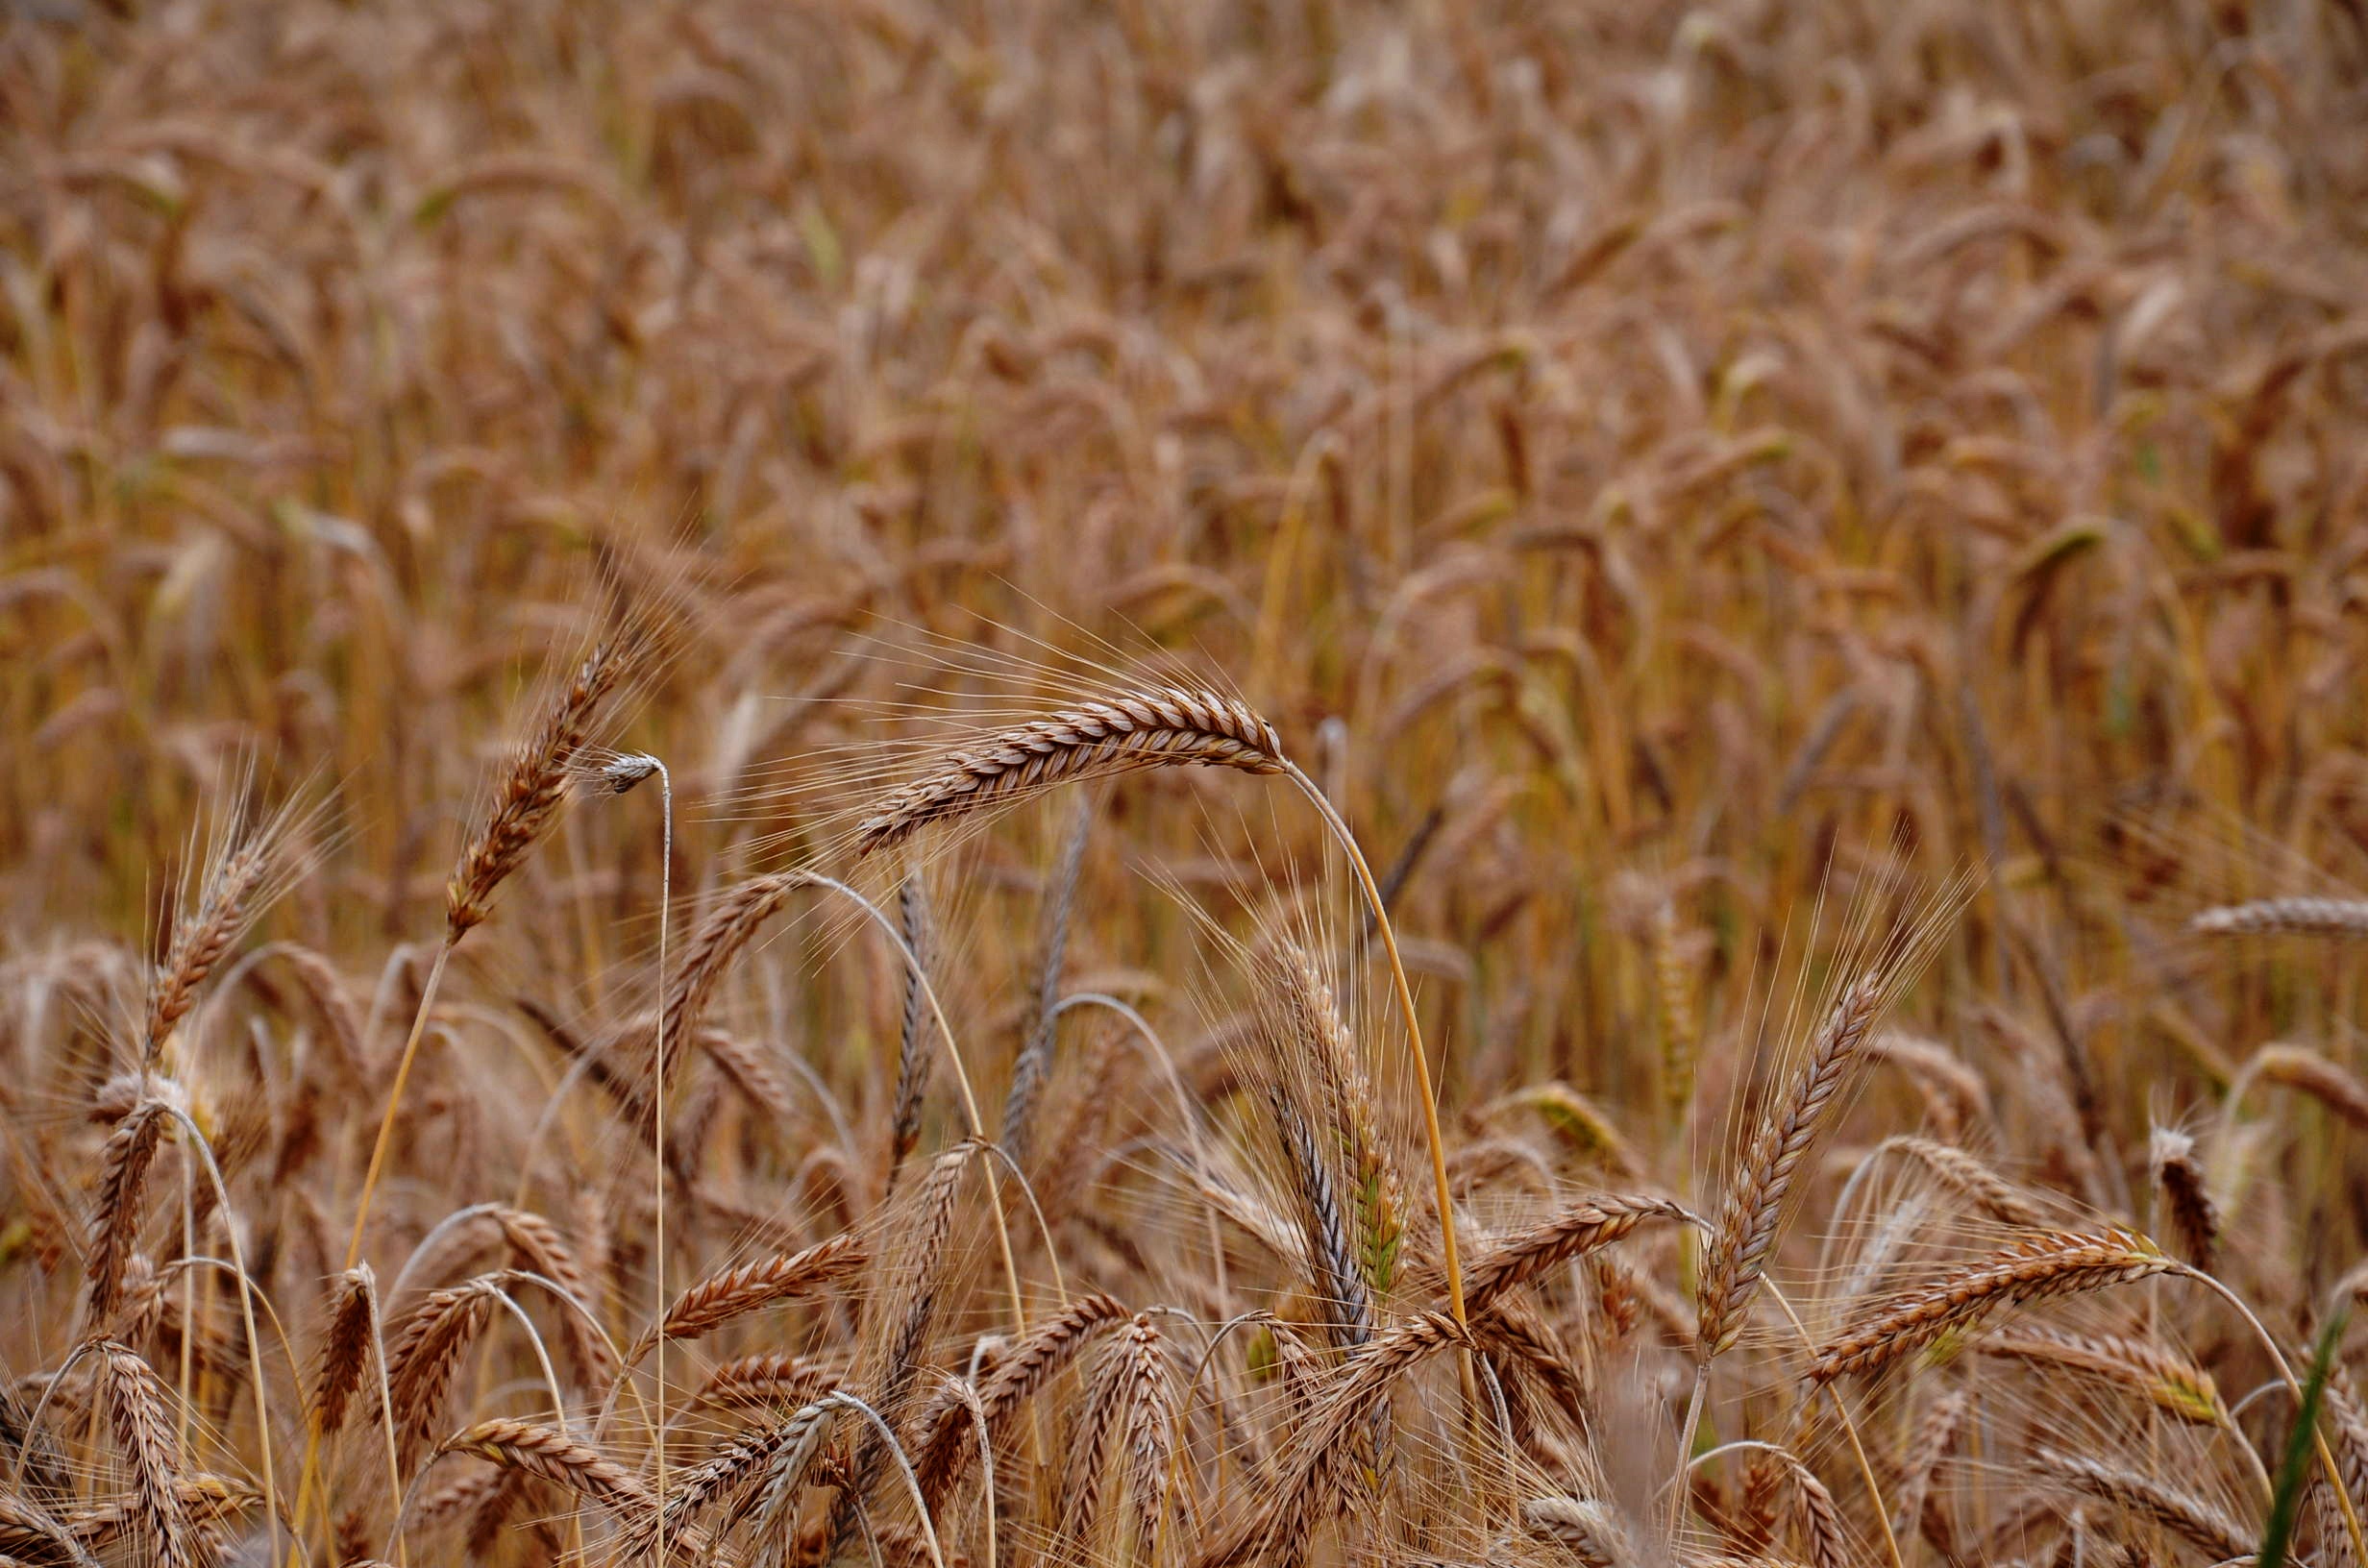
nature, grass, plant, field, farm, barley, wheat, food, crop, soil, agriculture, cereal, close up, rye, crops, grains, flowering plant, commodity, grass family, plant stem, land plant, food grain, einkorn wheat